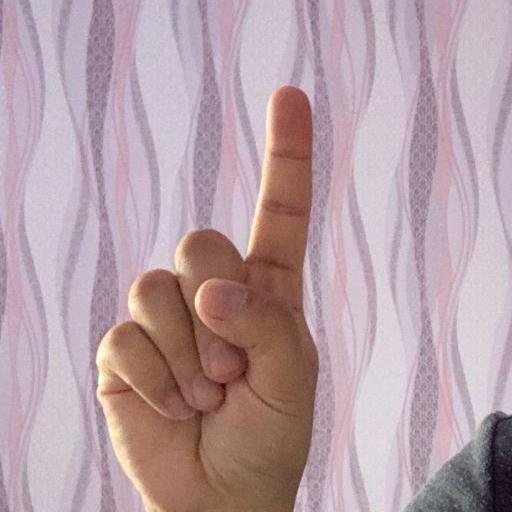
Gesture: one